Climate change in Maryland

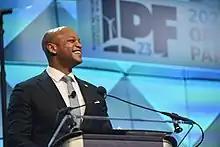
Governor Wes Moore smiling at a podium at the International Offshore Wind Partnering Forum

During the 2007 legislative session, lawmakers introduced and passed the Clean Cars Act, which requires Maryland to adopt the tougher emissions standards imposed by California. The bill was signed into law by Governor Martin O'Malley on April 25, 2007.